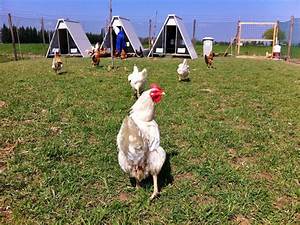
Label: chicken